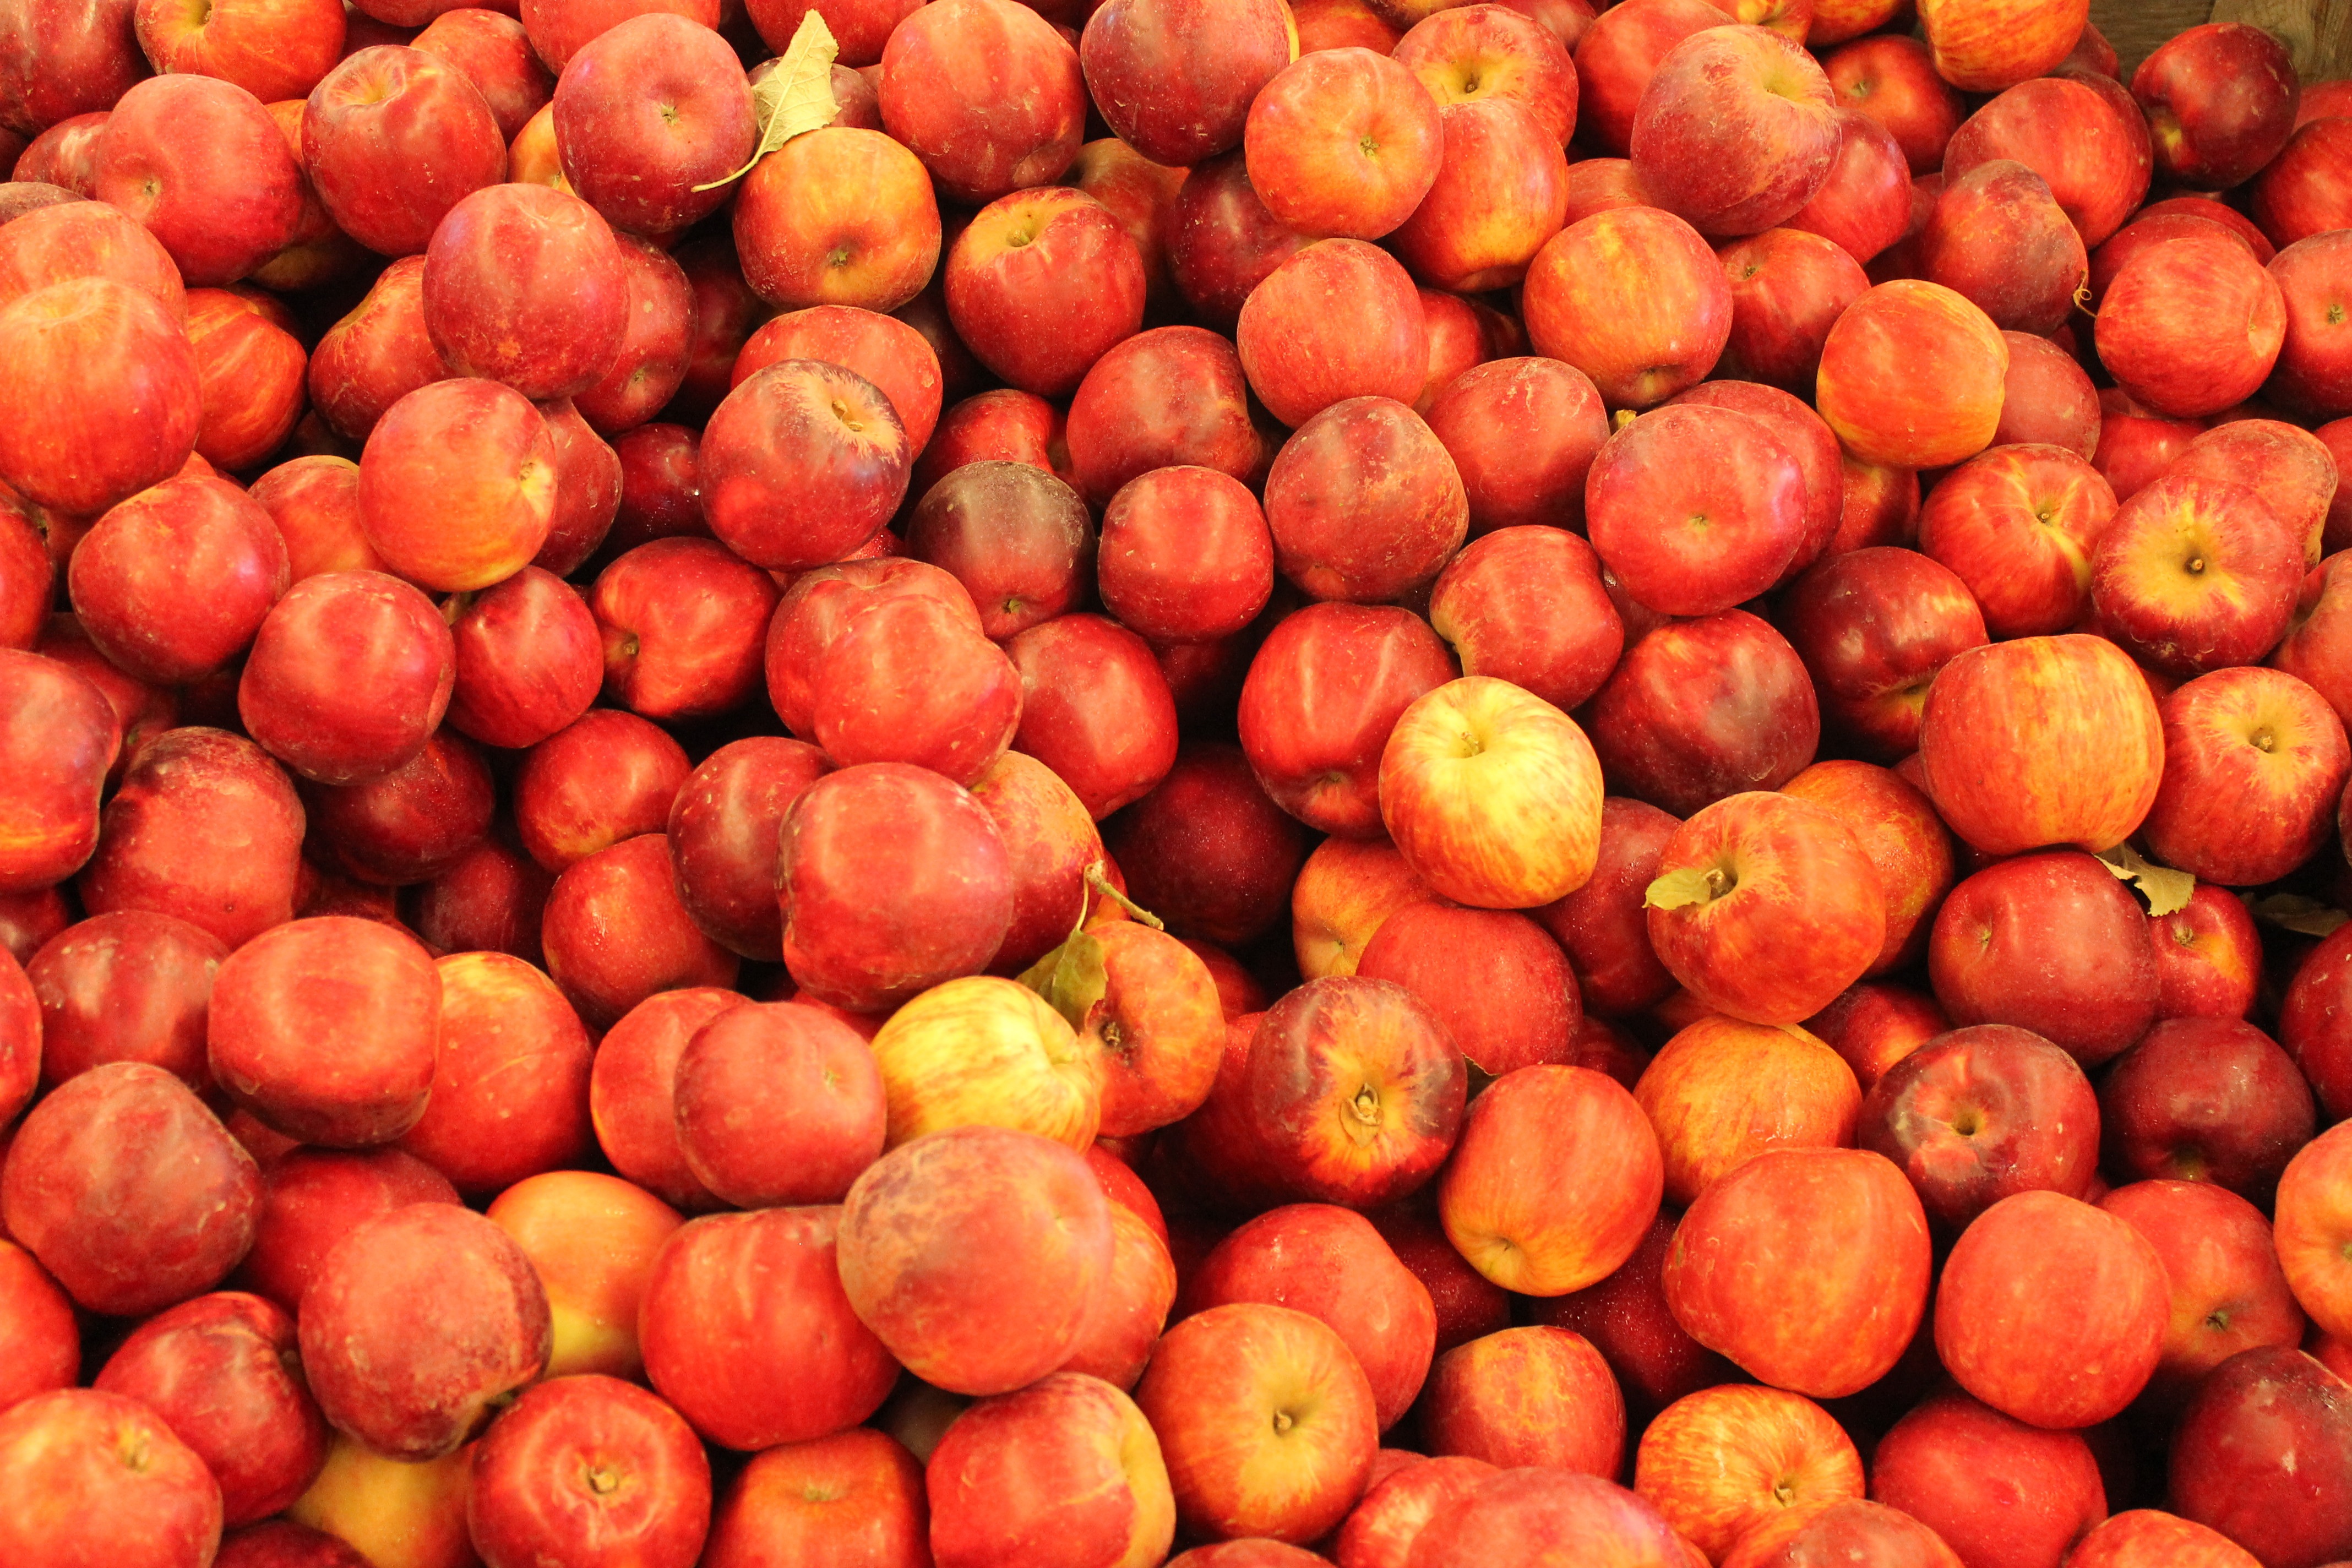
apple, nature, plant, fruit, sweet, ripe, food, green, red, produce, color, natural, fresh, colorful, agriculture, juicy, healthy, snack, eat, delicious, freshness, tomato, ecology, red apple, eating, nutrition, tasty, vegetarian, apples, diet, organic, taste, rose hip, flowering plant, rose family, acerola, malpighia, nectarine, land plant